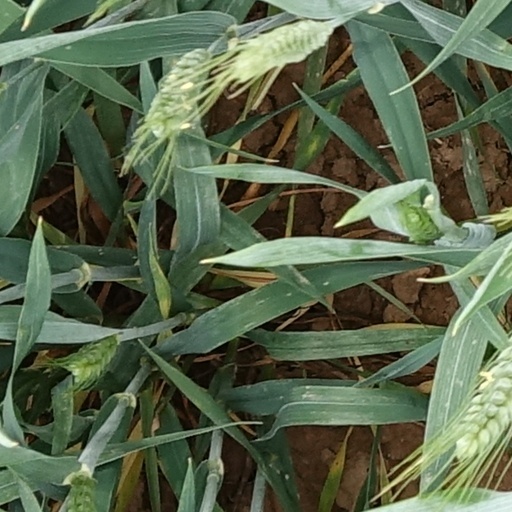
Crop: wheat